2014 retreat from Western Bahr el Ghazal

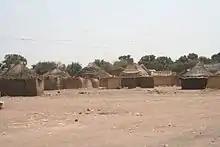
The deserters plundered villages (example pictured) around Aweil to sustain themselves.

The deserters crossed the border from Western to Northern Bahr el Ghazal sometime in early July, and raided a medical clinic in Awada District on 11 July. Meanwhile, the SPLA mobilized its forces in the area to stop the deserters, causing clashes between the two sides at Moiny on 14 July. The deserters broke through, and raided Mayom Akueng on the next day as they travelled further north. Heavy fighting again took place from 15 to 18 July, as the SPLA attempted to block the trek at Gotbulo. Despite this, the deserters continued their march, and were joined by other deserters as they went on. Elements of the 3rd Division in Wunyik and Majok Yiiththiou, led by brigadier generals Peter Gatbel and Kuol Tap respectively, deserted in late April, and joined the forces from Wau and Mapel. As result of disagreements with other leaders of the deserters, Gatbel and his followers surrendered to the government soon after.